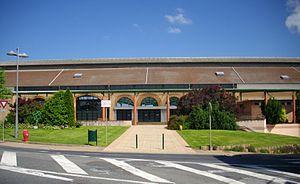
Ancienne verrerie Sainte-Clotilde (1862) située Avenue Jean Jaurès, aujourd'hui transformée en salle polyvalente (dite ""Salle François Mitterrand"")."
Carmaux est une commune française située dans le département du Tarn, en région Occitanie.